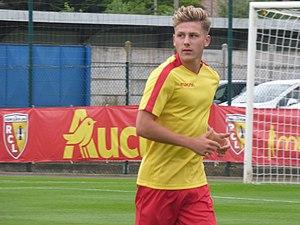
Benjamin Gomel lors d'un entraînement public du Racing Club de Lens, le 19 juin 2018, au centre technique et sportif de La Gaillette à Avion.